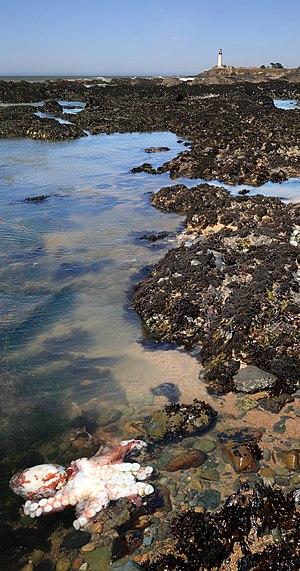
Des flaques de marée près du phare de Pigeon Point, en Californie (États-Unis d'Amérique).